Rock Springs massacre

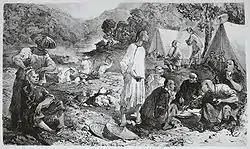
A typical 19th-century Chinese American mining camp

In 1874–75, after labor unrest disrupted coal production, the Union Pacific Coal Department hired Chinese laborers in their coal mines throughout southern Wyoming. The Chinese population rose slowly at first; however, where there were Chinese immigrants, they were generally concentrated in one area. At Red Desert, a remote section camp in Sweetwater County, there were 20 inhabitants, of whom 12 were Chinese. All 12 were laborers who worked under an American foreman. To the east of the Red Desert was another remote section camp, Washakie. An American section foreman lived there amongst 23 others, including 13 Chinese laborers and an Irish crew foreman. In the various section camps along the main line of the Union Pacific Railroad, Chinese workers far outnumbered other nationalities. Though the 79 Chinese in Sweetwater County in 1870 represented only 4% of the total population, they were concentrated. In Rock Springs and Green River, the largest towns along the UP line, there were no Chinese residents reported in 1870.